Swedish Cyprus Expedition

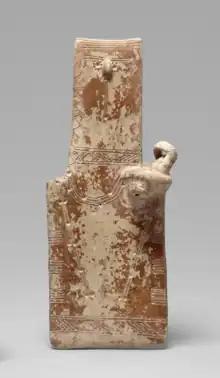
Red Polished plankshaped figurine of a mother holding a cradle with an infant inside. From Lapithos, Tomb 313A. Early Cypriote III – Middle Cypriote I, ca. 2000–1800 B.C. This figurine can be seen at Medelhavsmuseet, Stockholm.

The village of Lapithos is located in the north of Cyprus. Close to Lapithos there is a big grave burial from the Bronze Age (ca. 2000–1800 BCE) with hundreds of graves. John Myres did an excavation here in 1913 and Menelaos Markides in 1917. Furthermore, grave diggers had looted the site multiple times before the Swedish archaeologist got there. The Swedish excavation at Lapithos from 1927–1928 resulted in a multitude of ceramics and weapons made of copper and bronze. They also found delicate proboscis jugs with elongated necks (beak spouted) and shiny red paint, which are similar to contemporary ceramics from Anatolia.